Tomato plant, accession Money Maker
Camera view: tilt-top (135 deg); turntable rotation: 90 degrees
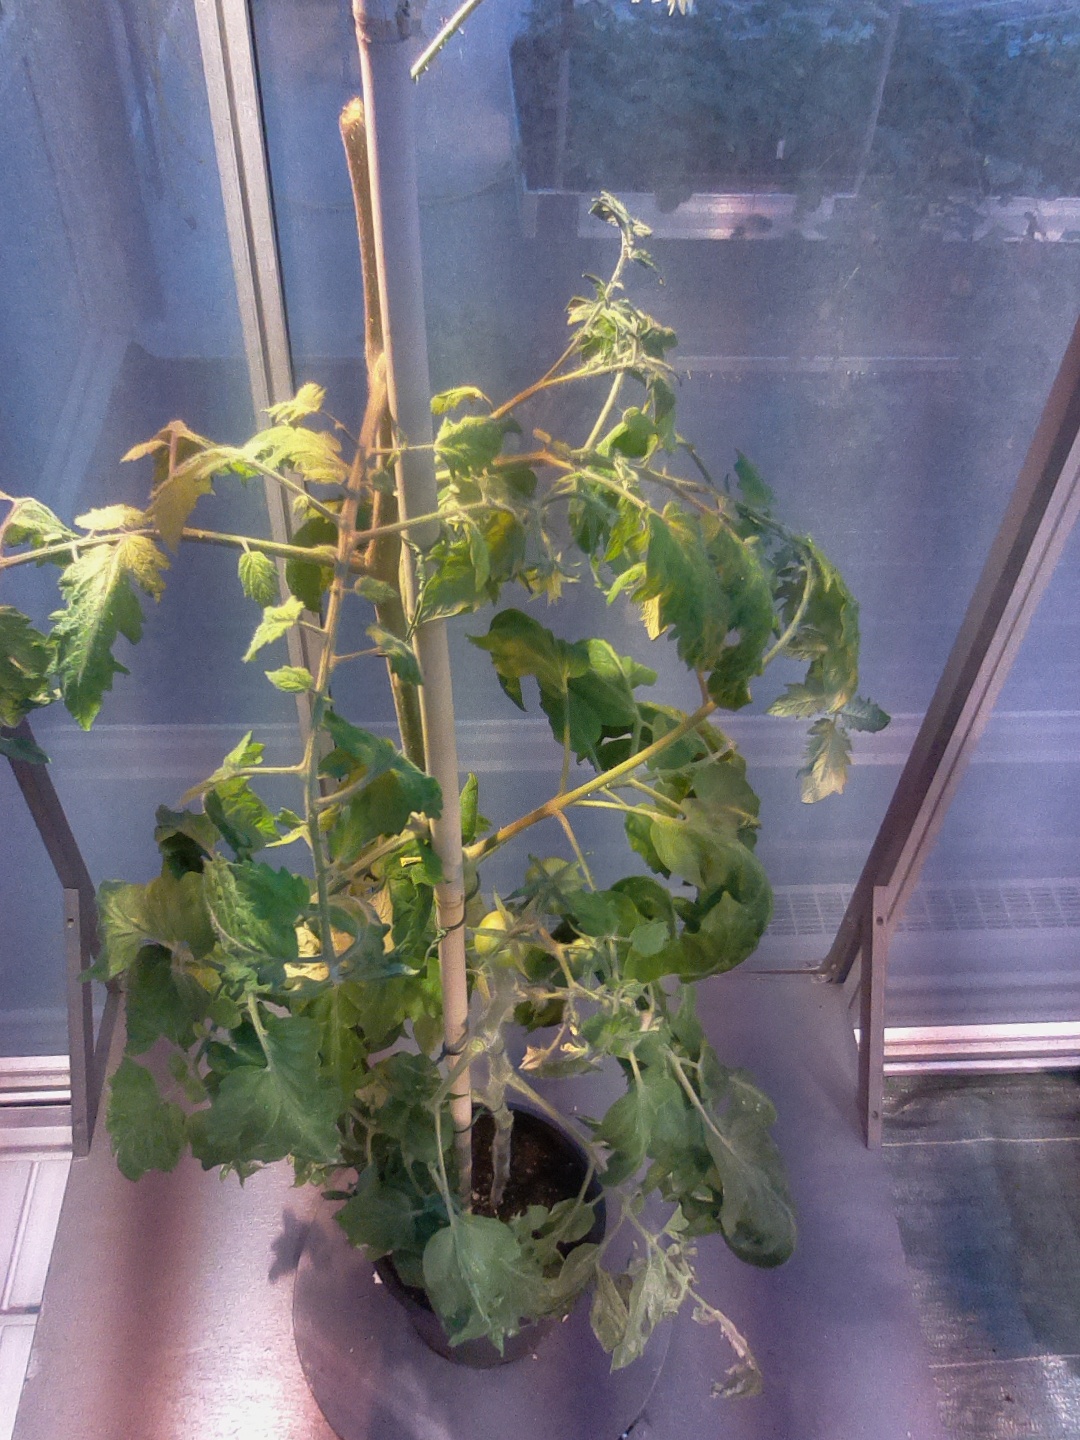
BBCH growth stage 71: 10%-20% of final fruit size